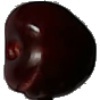
Label: cherry